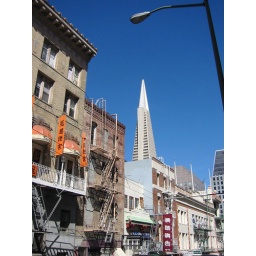
The Transamerica tower in San Francisco stands above a terrace of buildings in the city's Chinatown district.